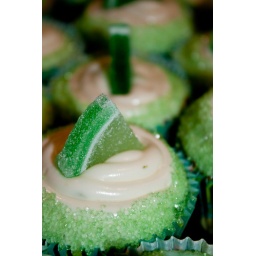
Margarita cake with tequila lime frosting, a candy lime wedge, and green sugar around the edge.